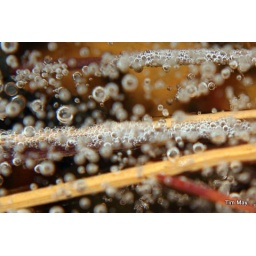
Captured air bubbles clinging to pine needles, frozen in the bird bath water